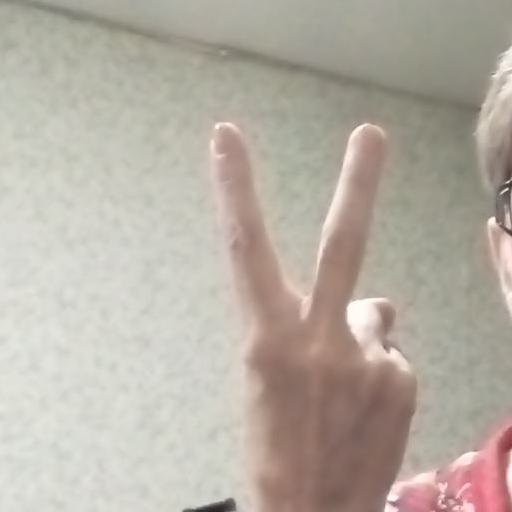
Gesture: peace_inverted